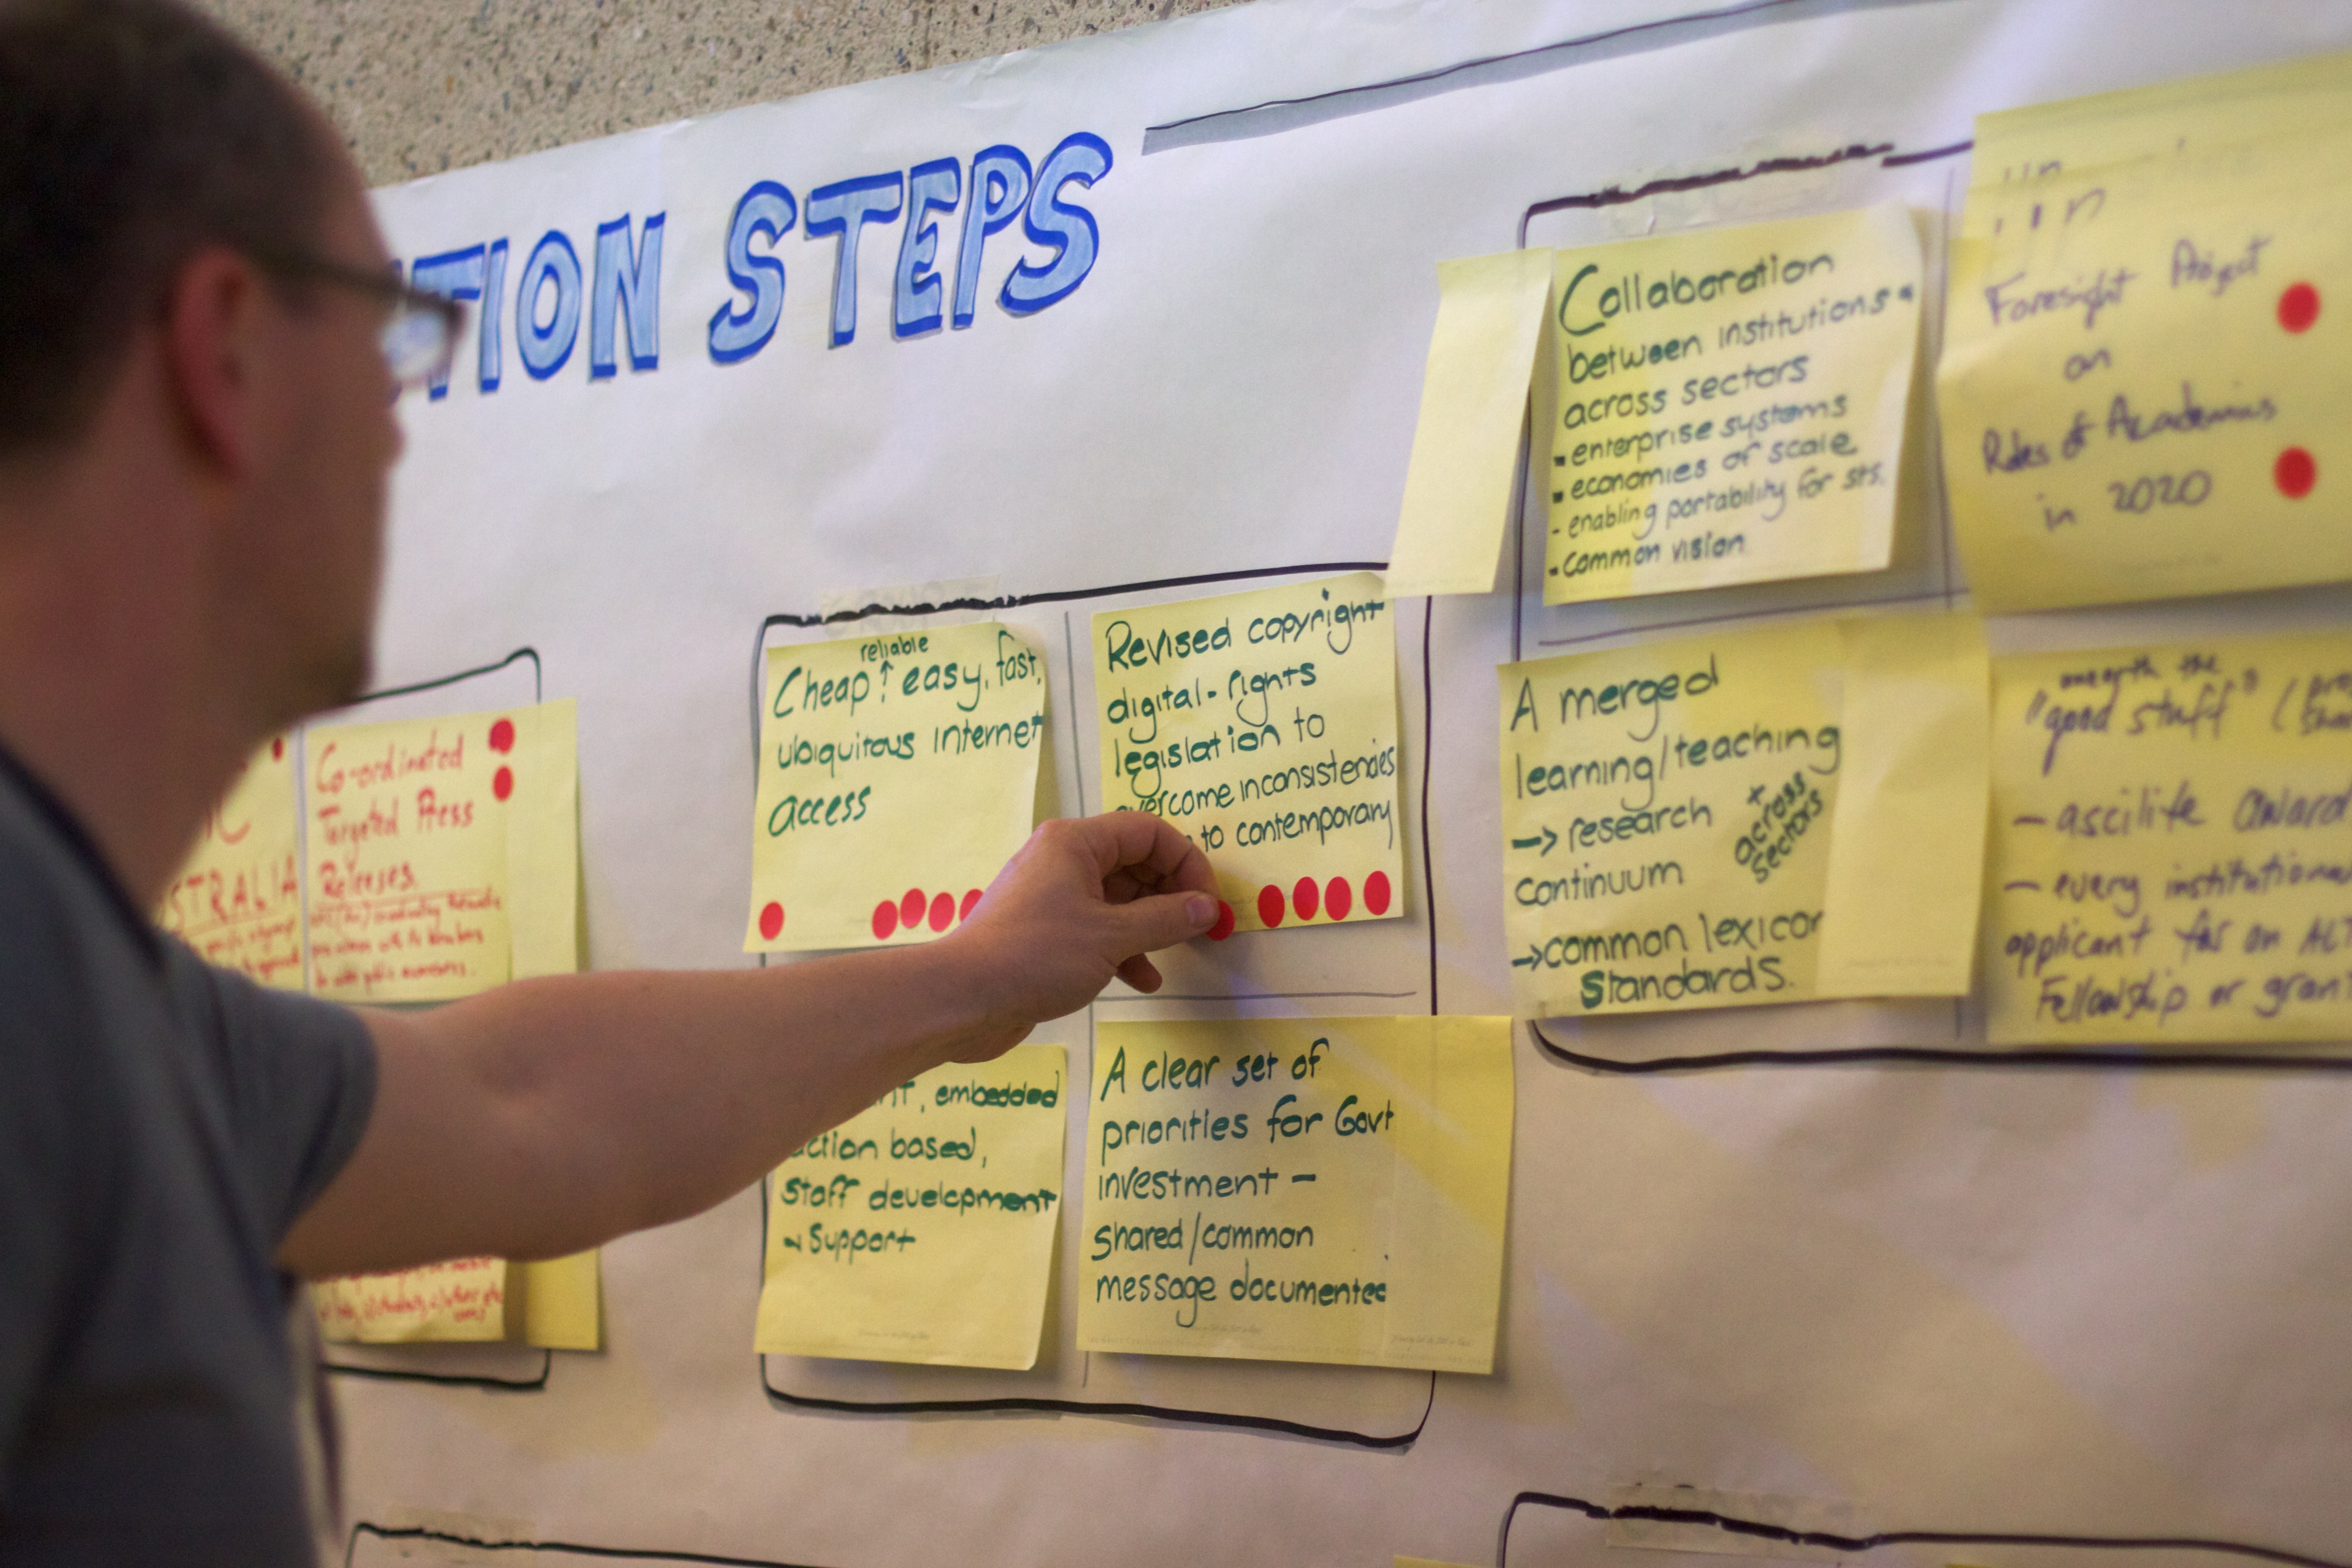
writing, hz10anz